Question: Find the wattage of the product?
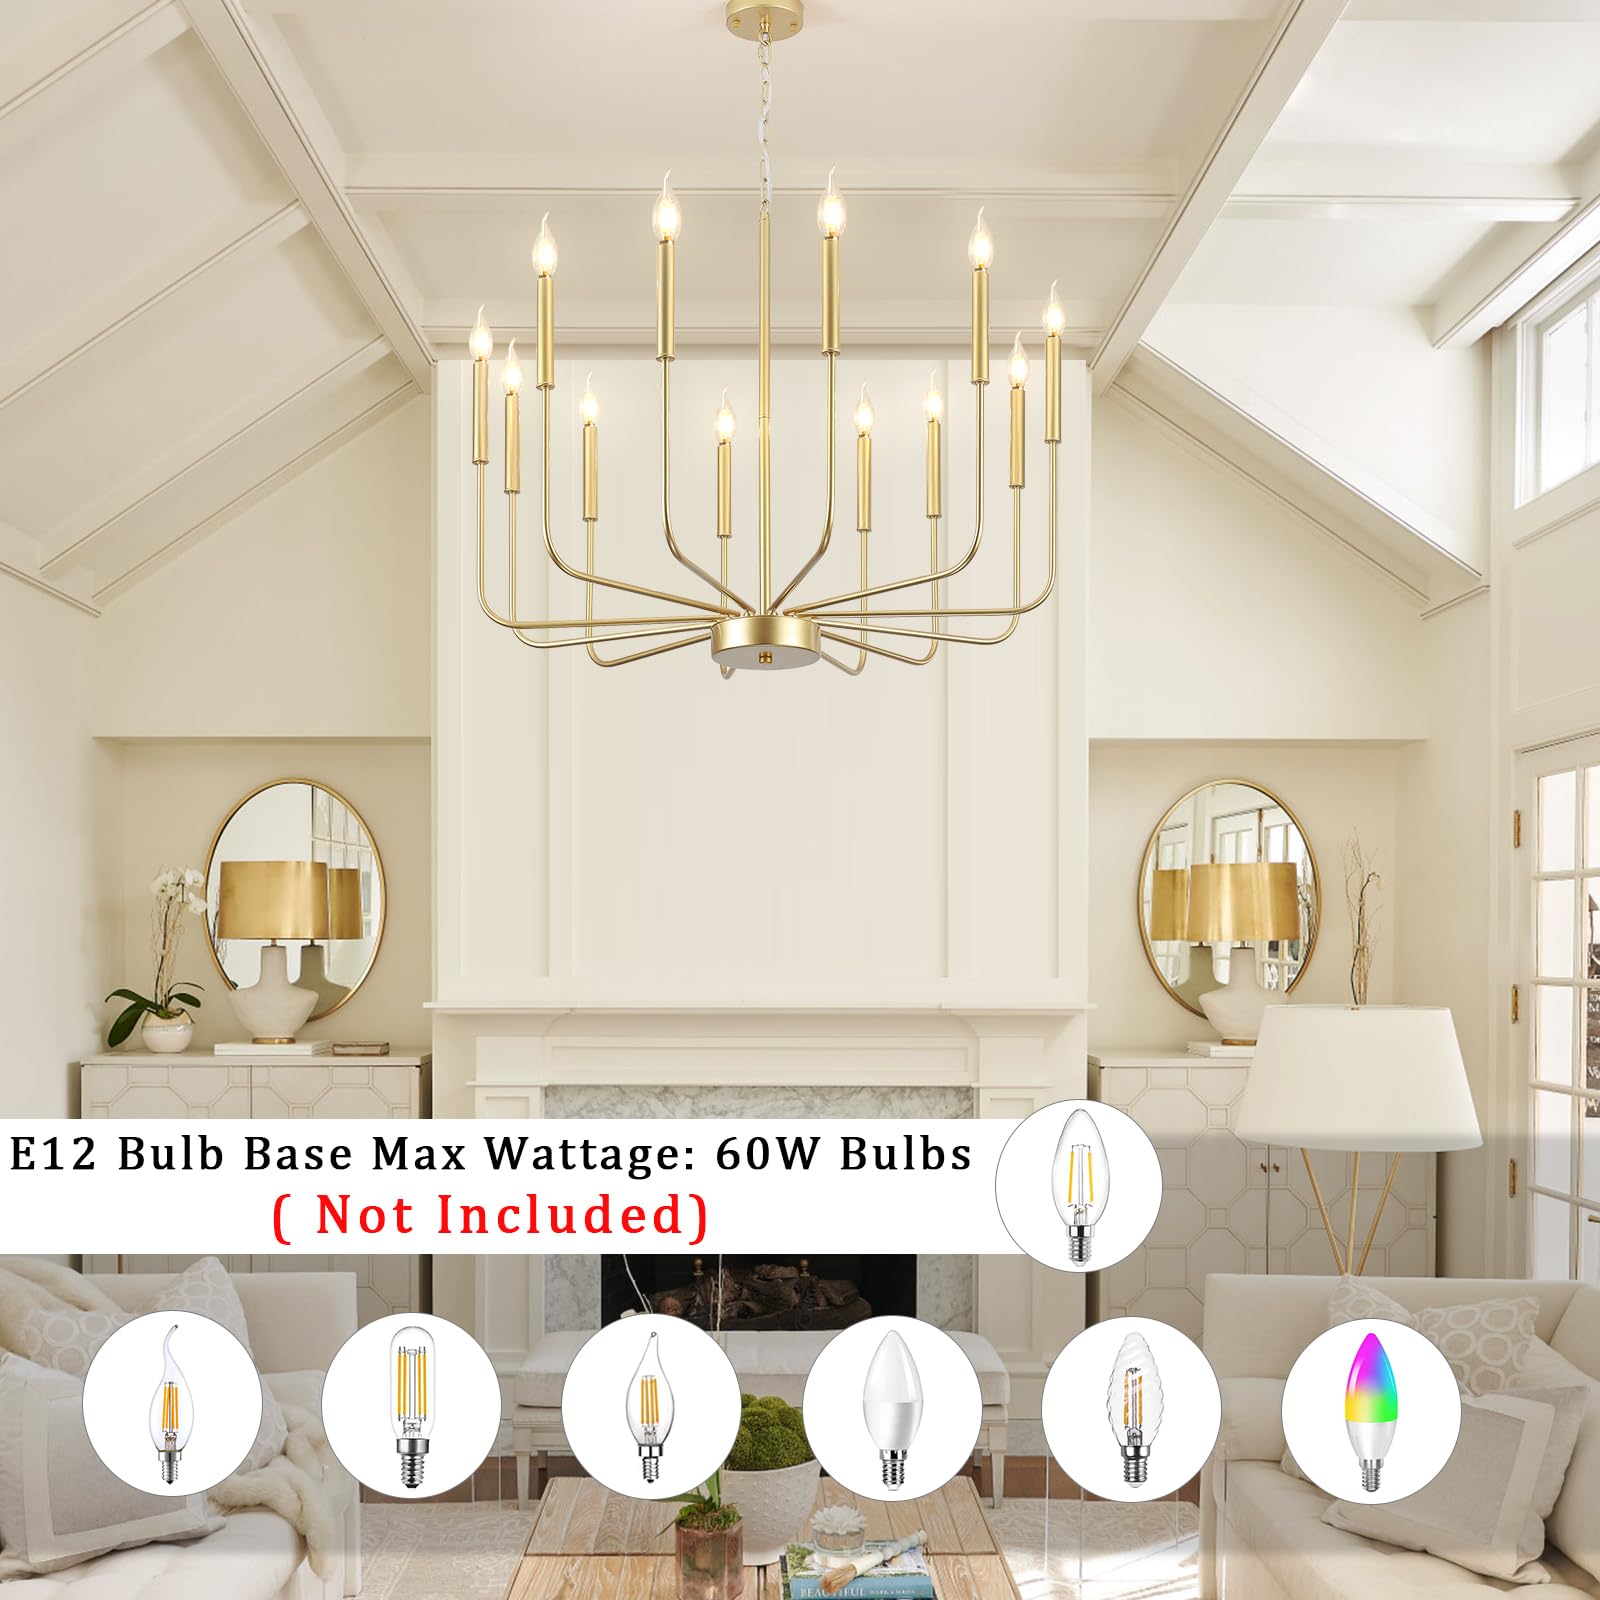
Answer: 60.0 watt